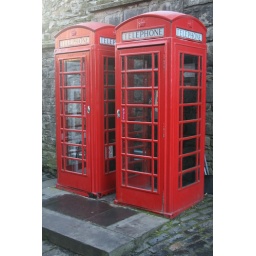
Red phone boxes in the castle